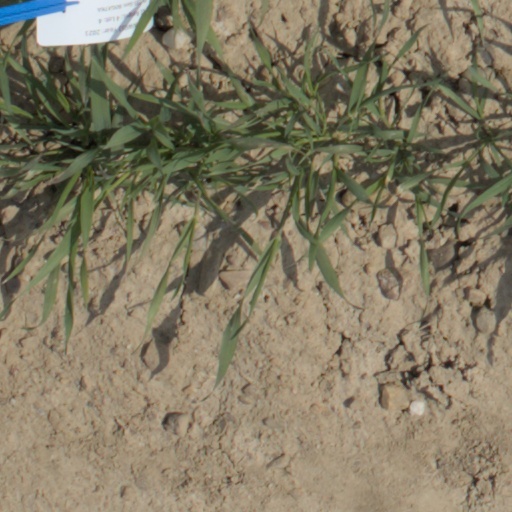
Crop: wheat